HMS Dunvegan Castle

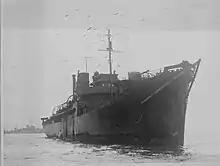
HMS "Corinthian", an Ellerman Lines cargo ship that had been converted into an ocean boarding vessel

"Dunvegan Castle"s final voyage was with Convoy SL 43, which left Freetown on 11 August 1940. It included 45 merchant ships, but for its first fortnight at sea it had only three escorts: "Dunvegan Castle", the sloop and the Ellerman Lines cargo steamship "Corinthian", which had been converted into an ocean boarding vessel.